St Francis Xavier's Cathedral, Geraldton

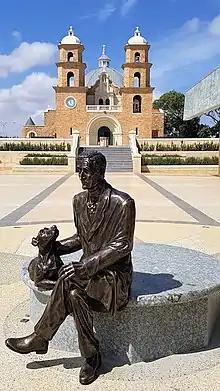
View of Cathedral From Monsignor Hawes Heritage Centre Plaza

In 2017 the pipe organ was completely rebuilt by Pipe Organs WA Pty Ltd, with John Larner acting as tonal director. The new organ completely subsumed the first instrument and was divided into two sections: the Gallery Organ and the Cantoris (North Transept) Organ. Control of the instrument was by a new three (3) manual mobile console and two (2) manual gallery console, this being the previous mechanical action console of the Larner organ. The new organ has 27 stops, 24 ranks and 1,328 pipes.